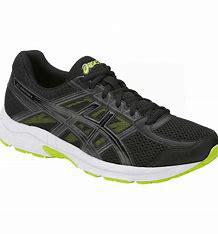
Brand: Asics
Model: Gel Contend 4